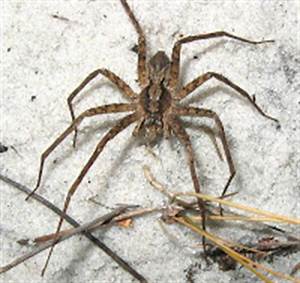
Label: ragno